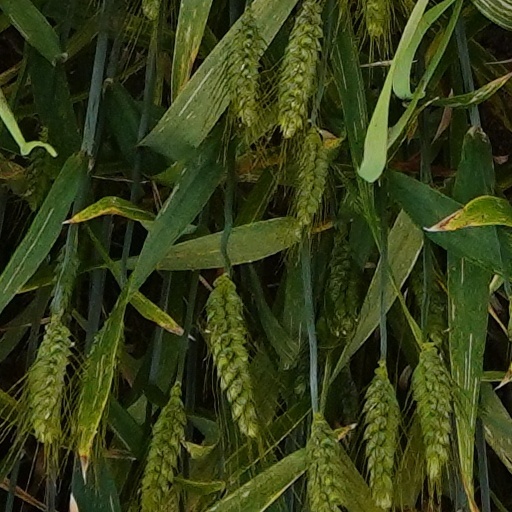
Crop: wheat